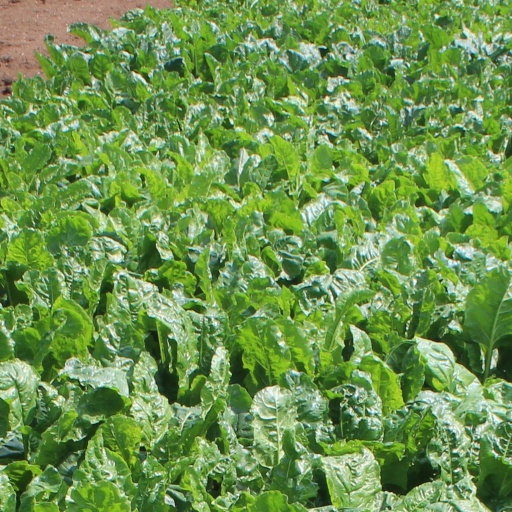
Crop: sugar beet